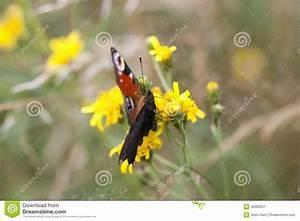
butterfly